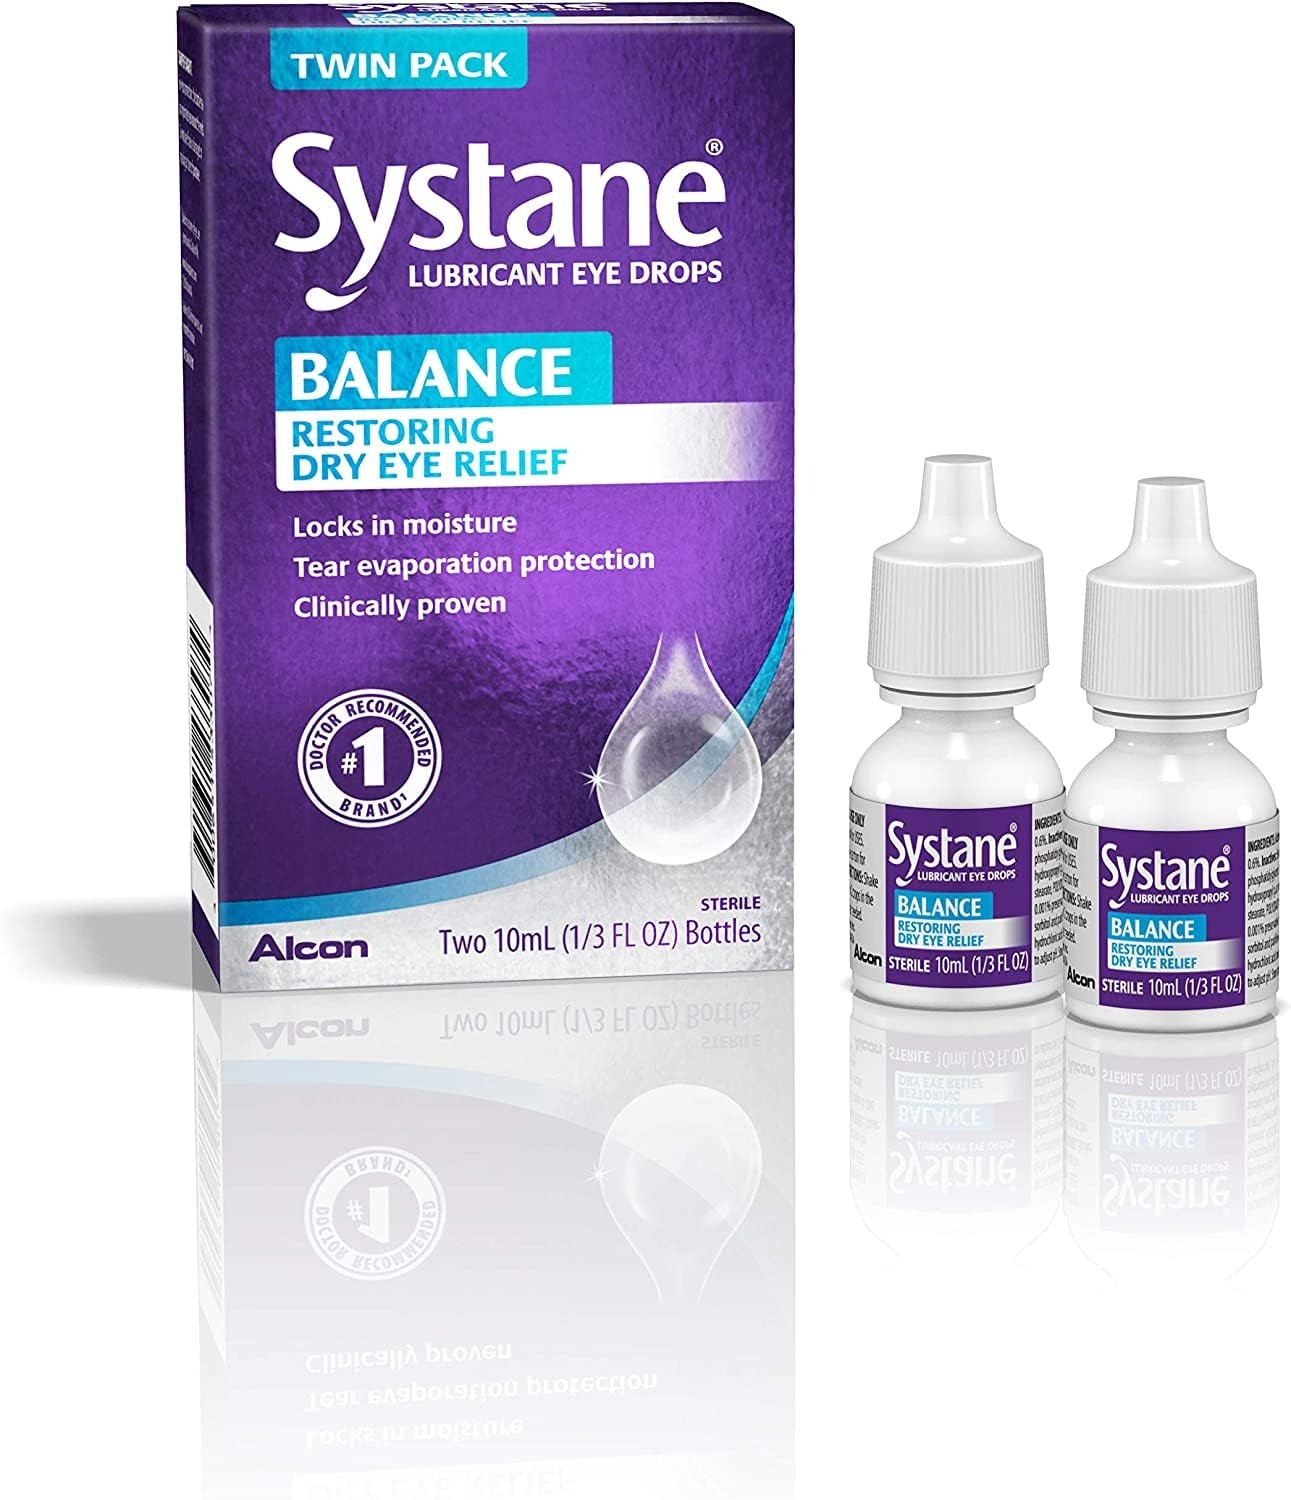
Item Name: SYSTANE BALANCE TWIN 2X10ML 20ML
Bullet Point 1: Clinical-strength intensive therapy.
Bullet Point 2: Supports your own natural tears by restoring the lipid layer.
Bullet Point 3: Designed to replenish all 3 layers of the tear film.
Bullet Point 4: Provides soothing comfort, adds moisture and leaves eyes feeling refreshed.
Bullet Point 5: #1 Doctor Recommended Brand for dry eye symptom relief.
Bullet Point 6: Clinical strength intensive therapy for dry eye symptom relief.
Bullet Point 7: Restorative formula that supports your own natural tears by restoring your lipid layer.
Product Description: Systane Balance Lubricant Eye Drops are designed to help support and restore your eyes’ delicate lipid layer by replenishing essential moisture to your eyes. This clinical-strength, intensive therapy provides lasting relief from moderate to severe symptoms of dry eye. Perfect for at home or on-the-go, these lubricant eye drops support your own natural tears by restoring lipid layer. Systane Balance Lubricant Eye Drops are designed to work on all 3 layers of the tear film. Providing immediate, long-lasting moisture and protection the Balance formula offers the relief you need to get through your day while improving your lipid layer. You no longer have to suffer through burning and irritation due to your dry eyes, get temporary relief with these lubricant eye drops. The Systane Family of Products is the #1 Doctor Recommended brand of artificial tears for dry eye symptom relief. Don’t let dry eyes ruin your day, Systane provides temporary relief from your symptoms.
Value: 0.66
Unit: Fl Oz

Price: 25.24